Lin Shu-fen

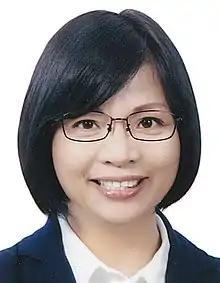

Lin Shu-fen (born 17 January 1973) is a Taiwanese politician and member of the Democratic Progressive Party who is in the Legislative Yuan in Taiwan.